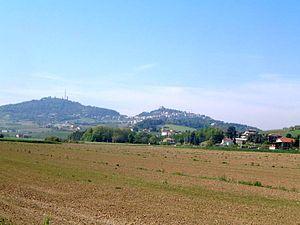
Bertinoro est une commune de la province de Forlì-Cesena dans la région Émilie-Romagne en Italie.